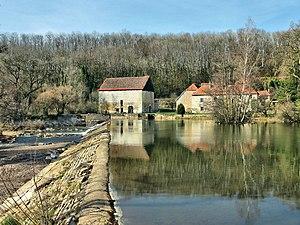
Inscrit aux monuments historiques sous le numéro PA25000013
La forge de Montagney est un ensemble d'anciens bâtiments industriels du XVIIIᵉ siècle, protégés de monuments historiques, située sur la commune de Montagney-Servigney, dans le département français du Doubs.
Cet article recense les monuments historiques du Doubs, à l'exclusion de ceux de Besançon et Montbéliard qui font l'objet de deux articles séparés.
Montagney-Servigney est une commune française située dans le département du Doubs en région Bourgogne-Franche-Comté.